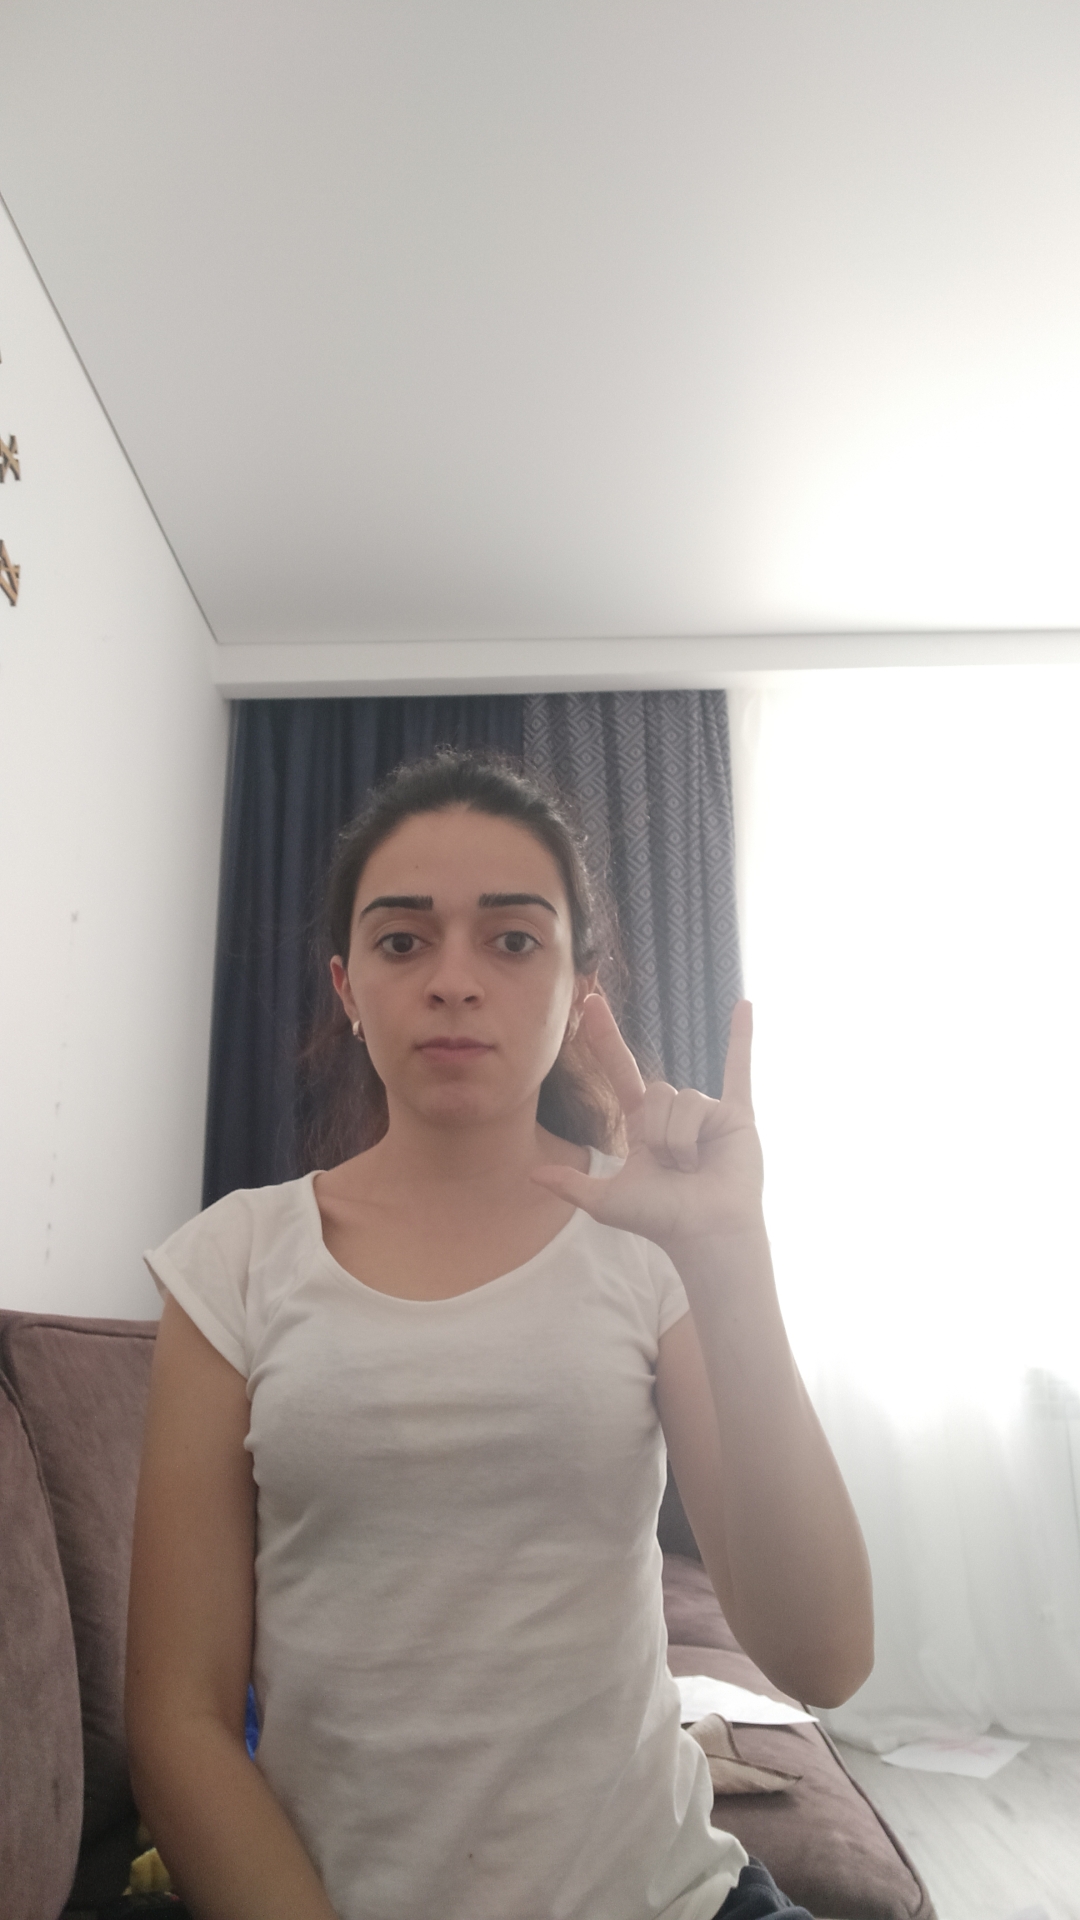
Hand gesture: rock